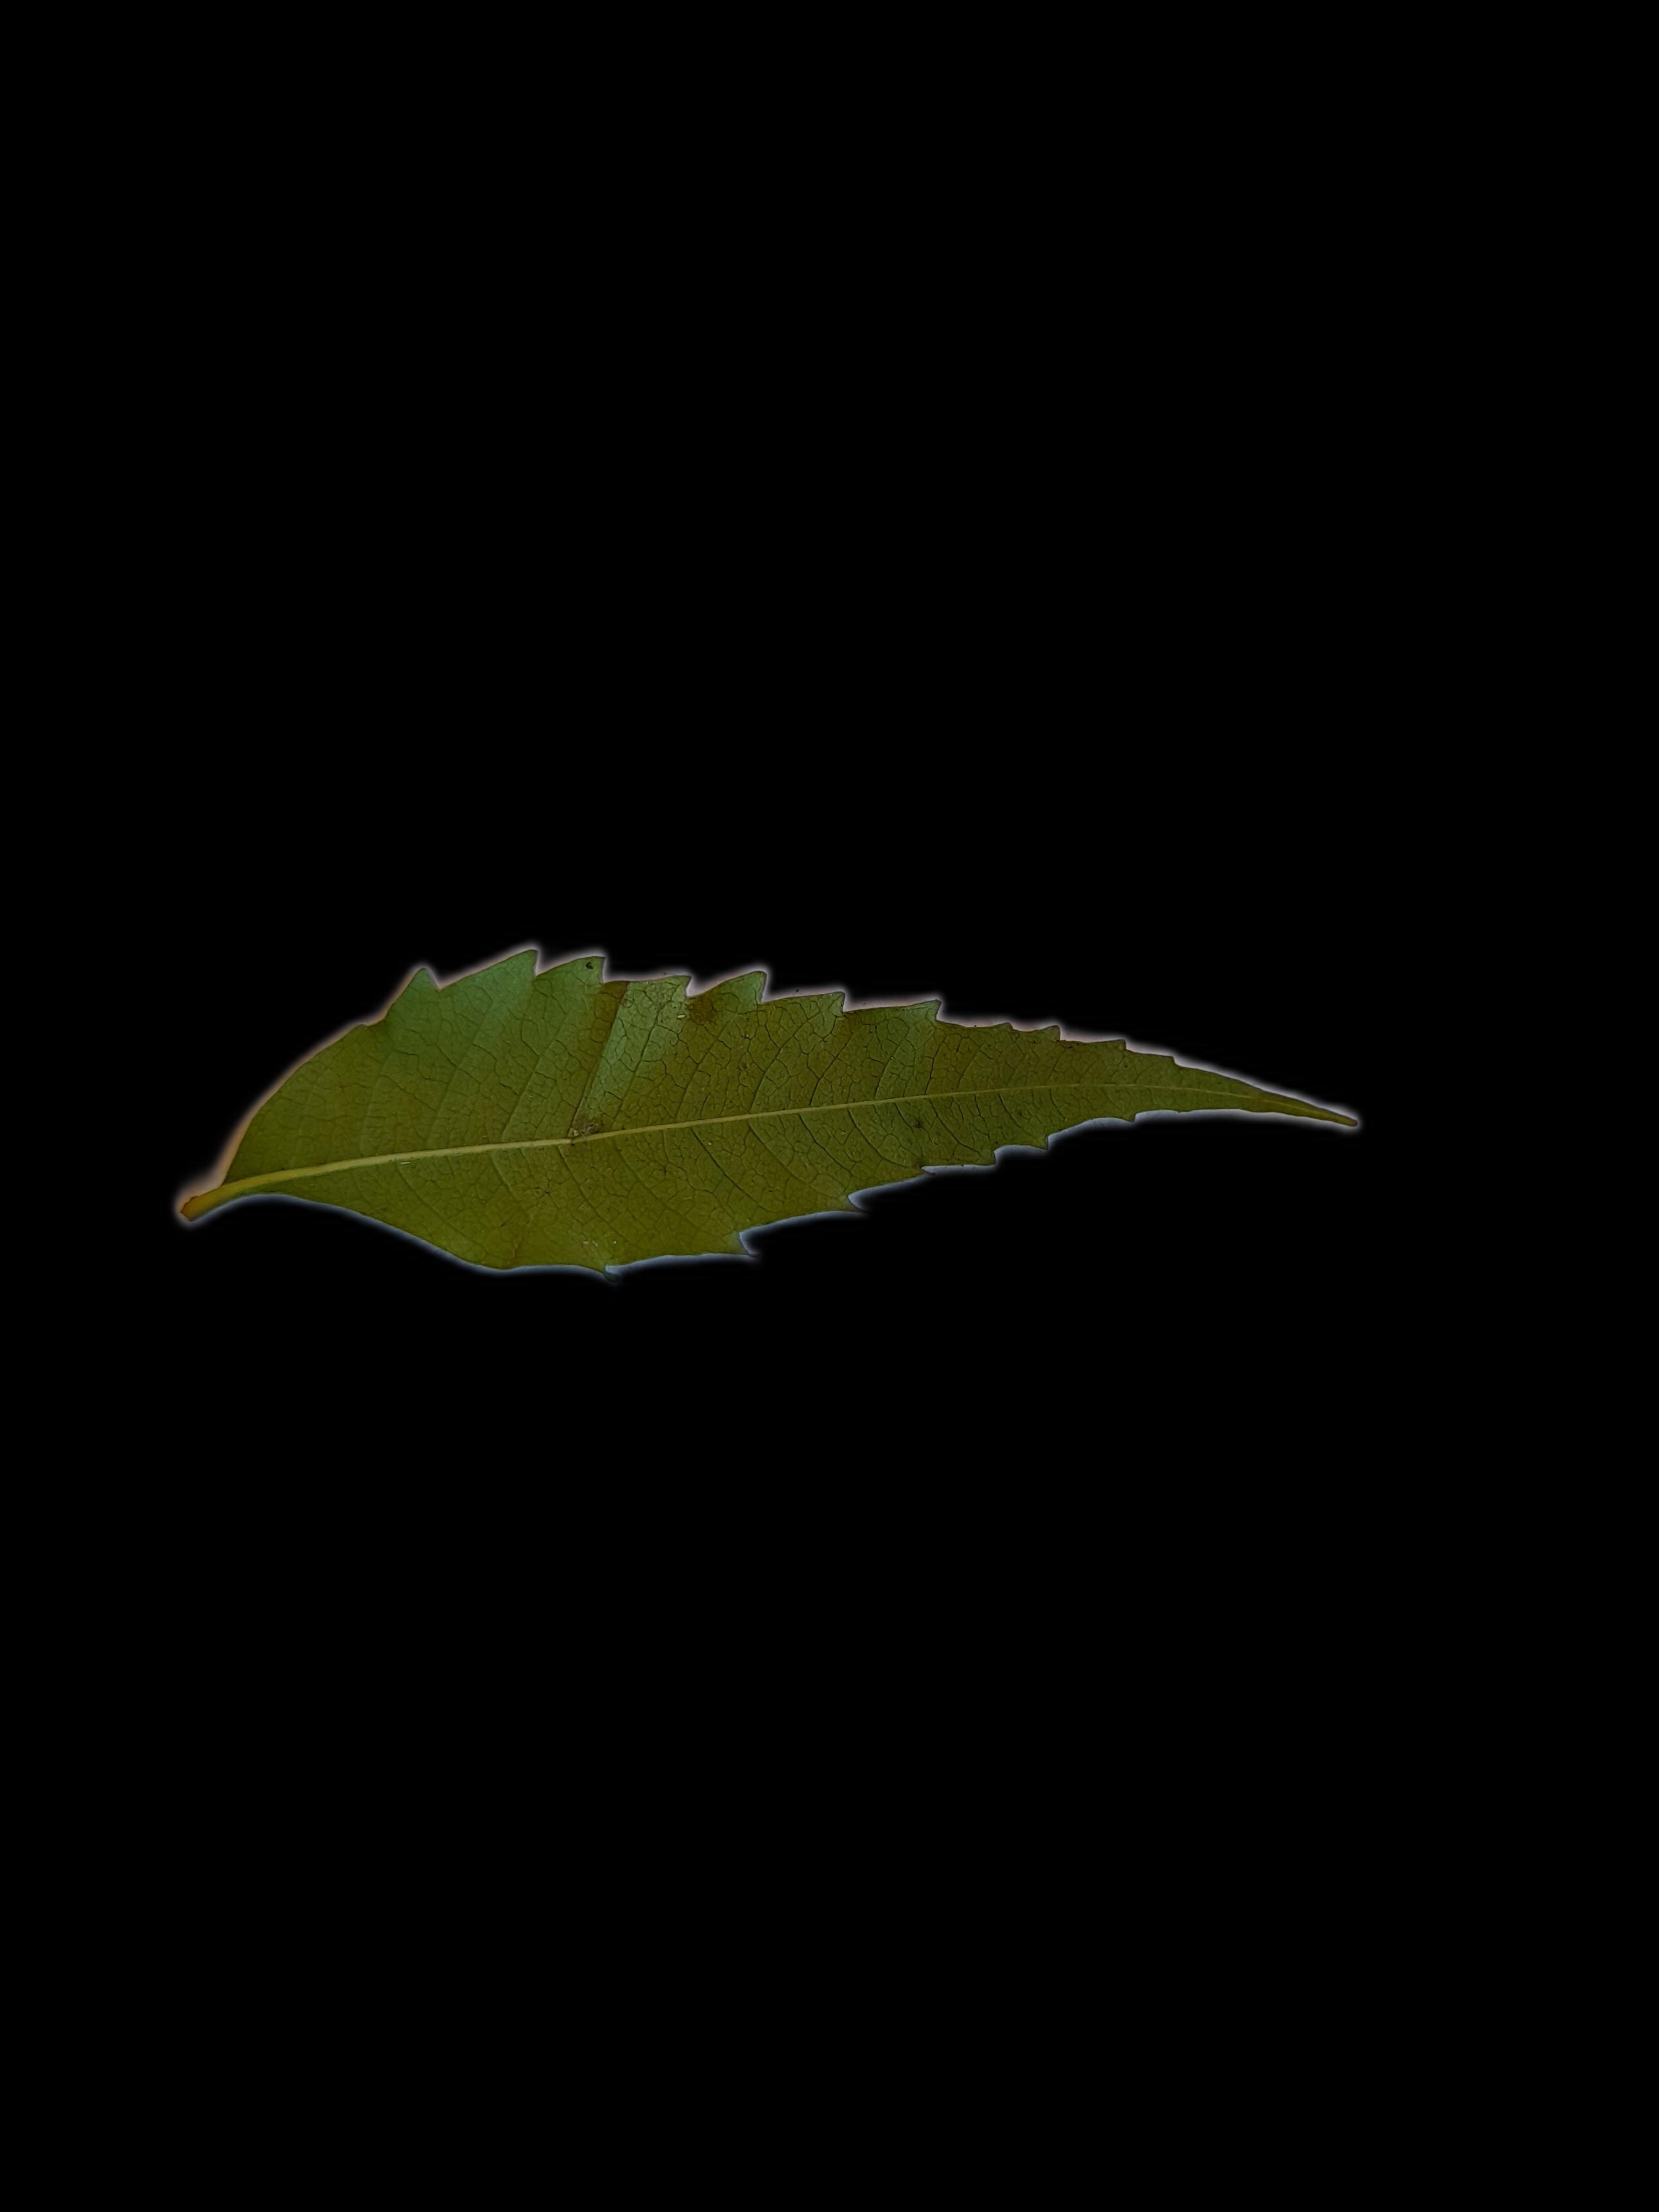
Plant: Neem